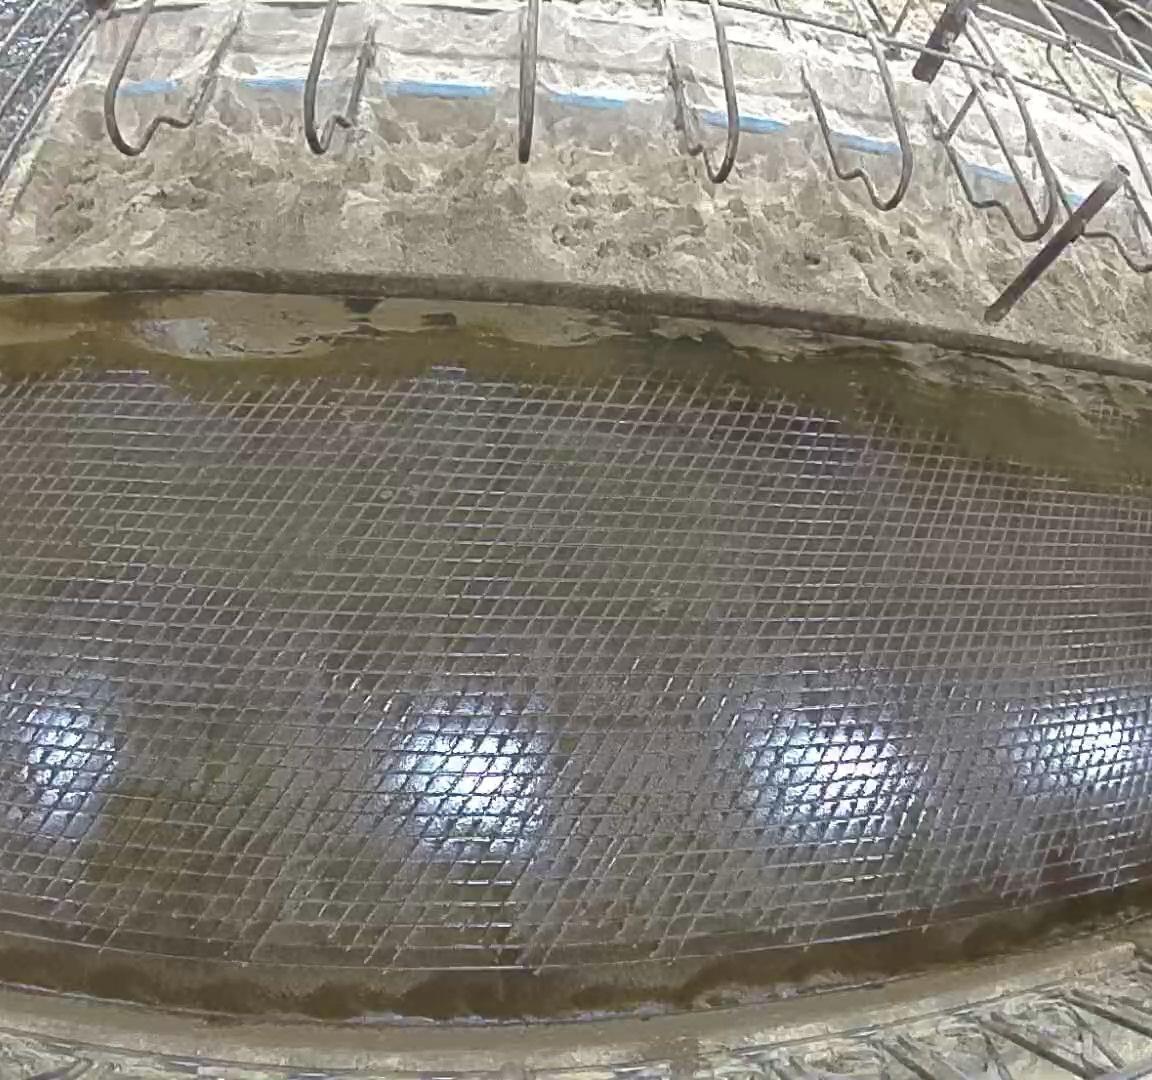
Number of cows: 0